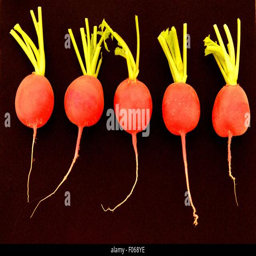
prize winning radishes on display in the horticultural tent at an agricultural show